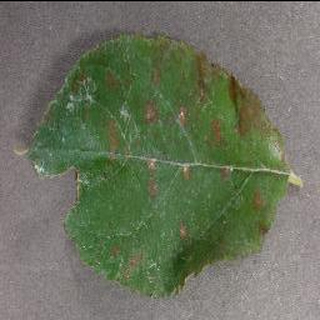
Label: apple_cedar_apple_rust